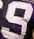
Number: 9